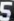
Number: 5